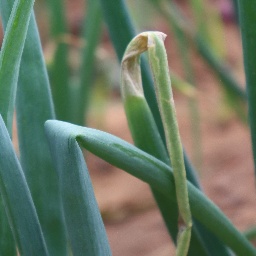
Label: Stemphylium leaf blight and collectrichum leaf blight